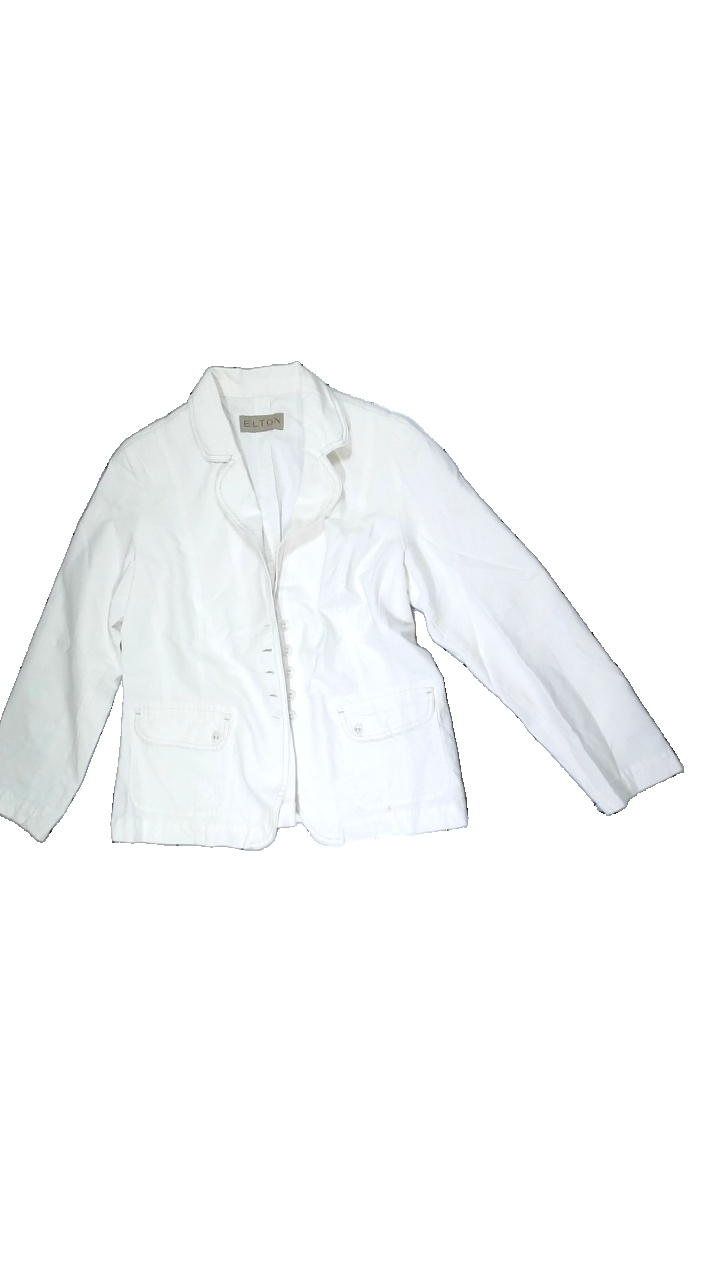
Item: Blazer (Ladies)
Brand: Elton
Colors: White
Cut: Regular
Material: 100%  Cotton
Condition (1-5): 3
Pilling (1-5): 5
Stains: Minor
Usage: Recycle
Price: <50